Anthony Fauci

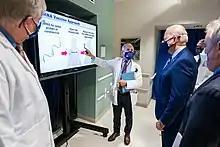
Fauci and President Joe Biden in February 2021

On December 3, 2020, President-elect Joe Biden asked Fauci, in addition to remaining in his role as director of the NIAID, to serve as the chief medical advisor to the president in the Biden administration. Fauci accepted the offer.